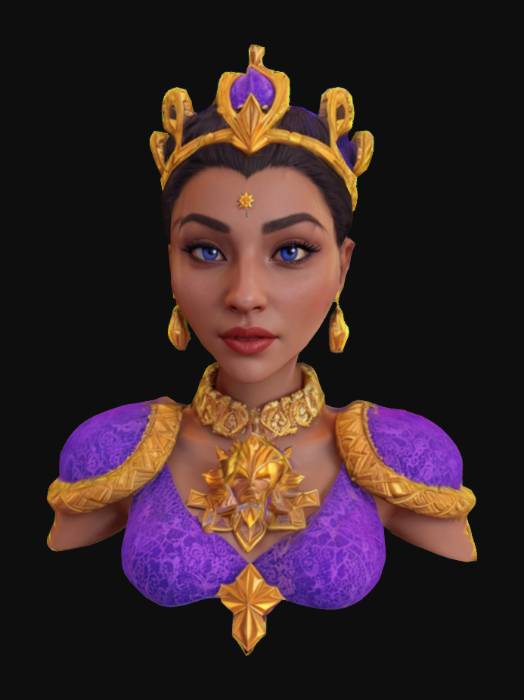
미적 점수 (1~10점): 1